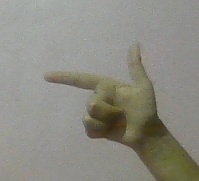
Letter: yaa